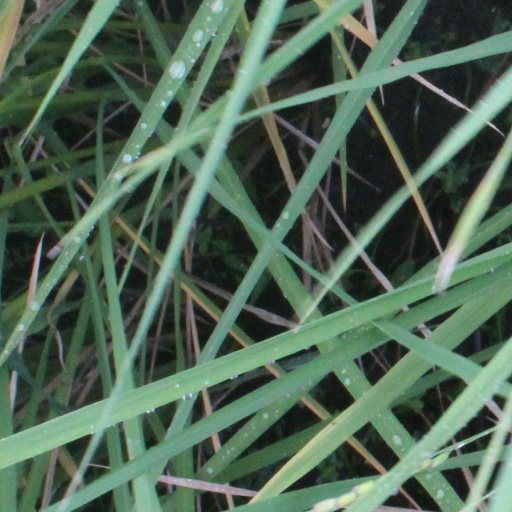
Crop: rice